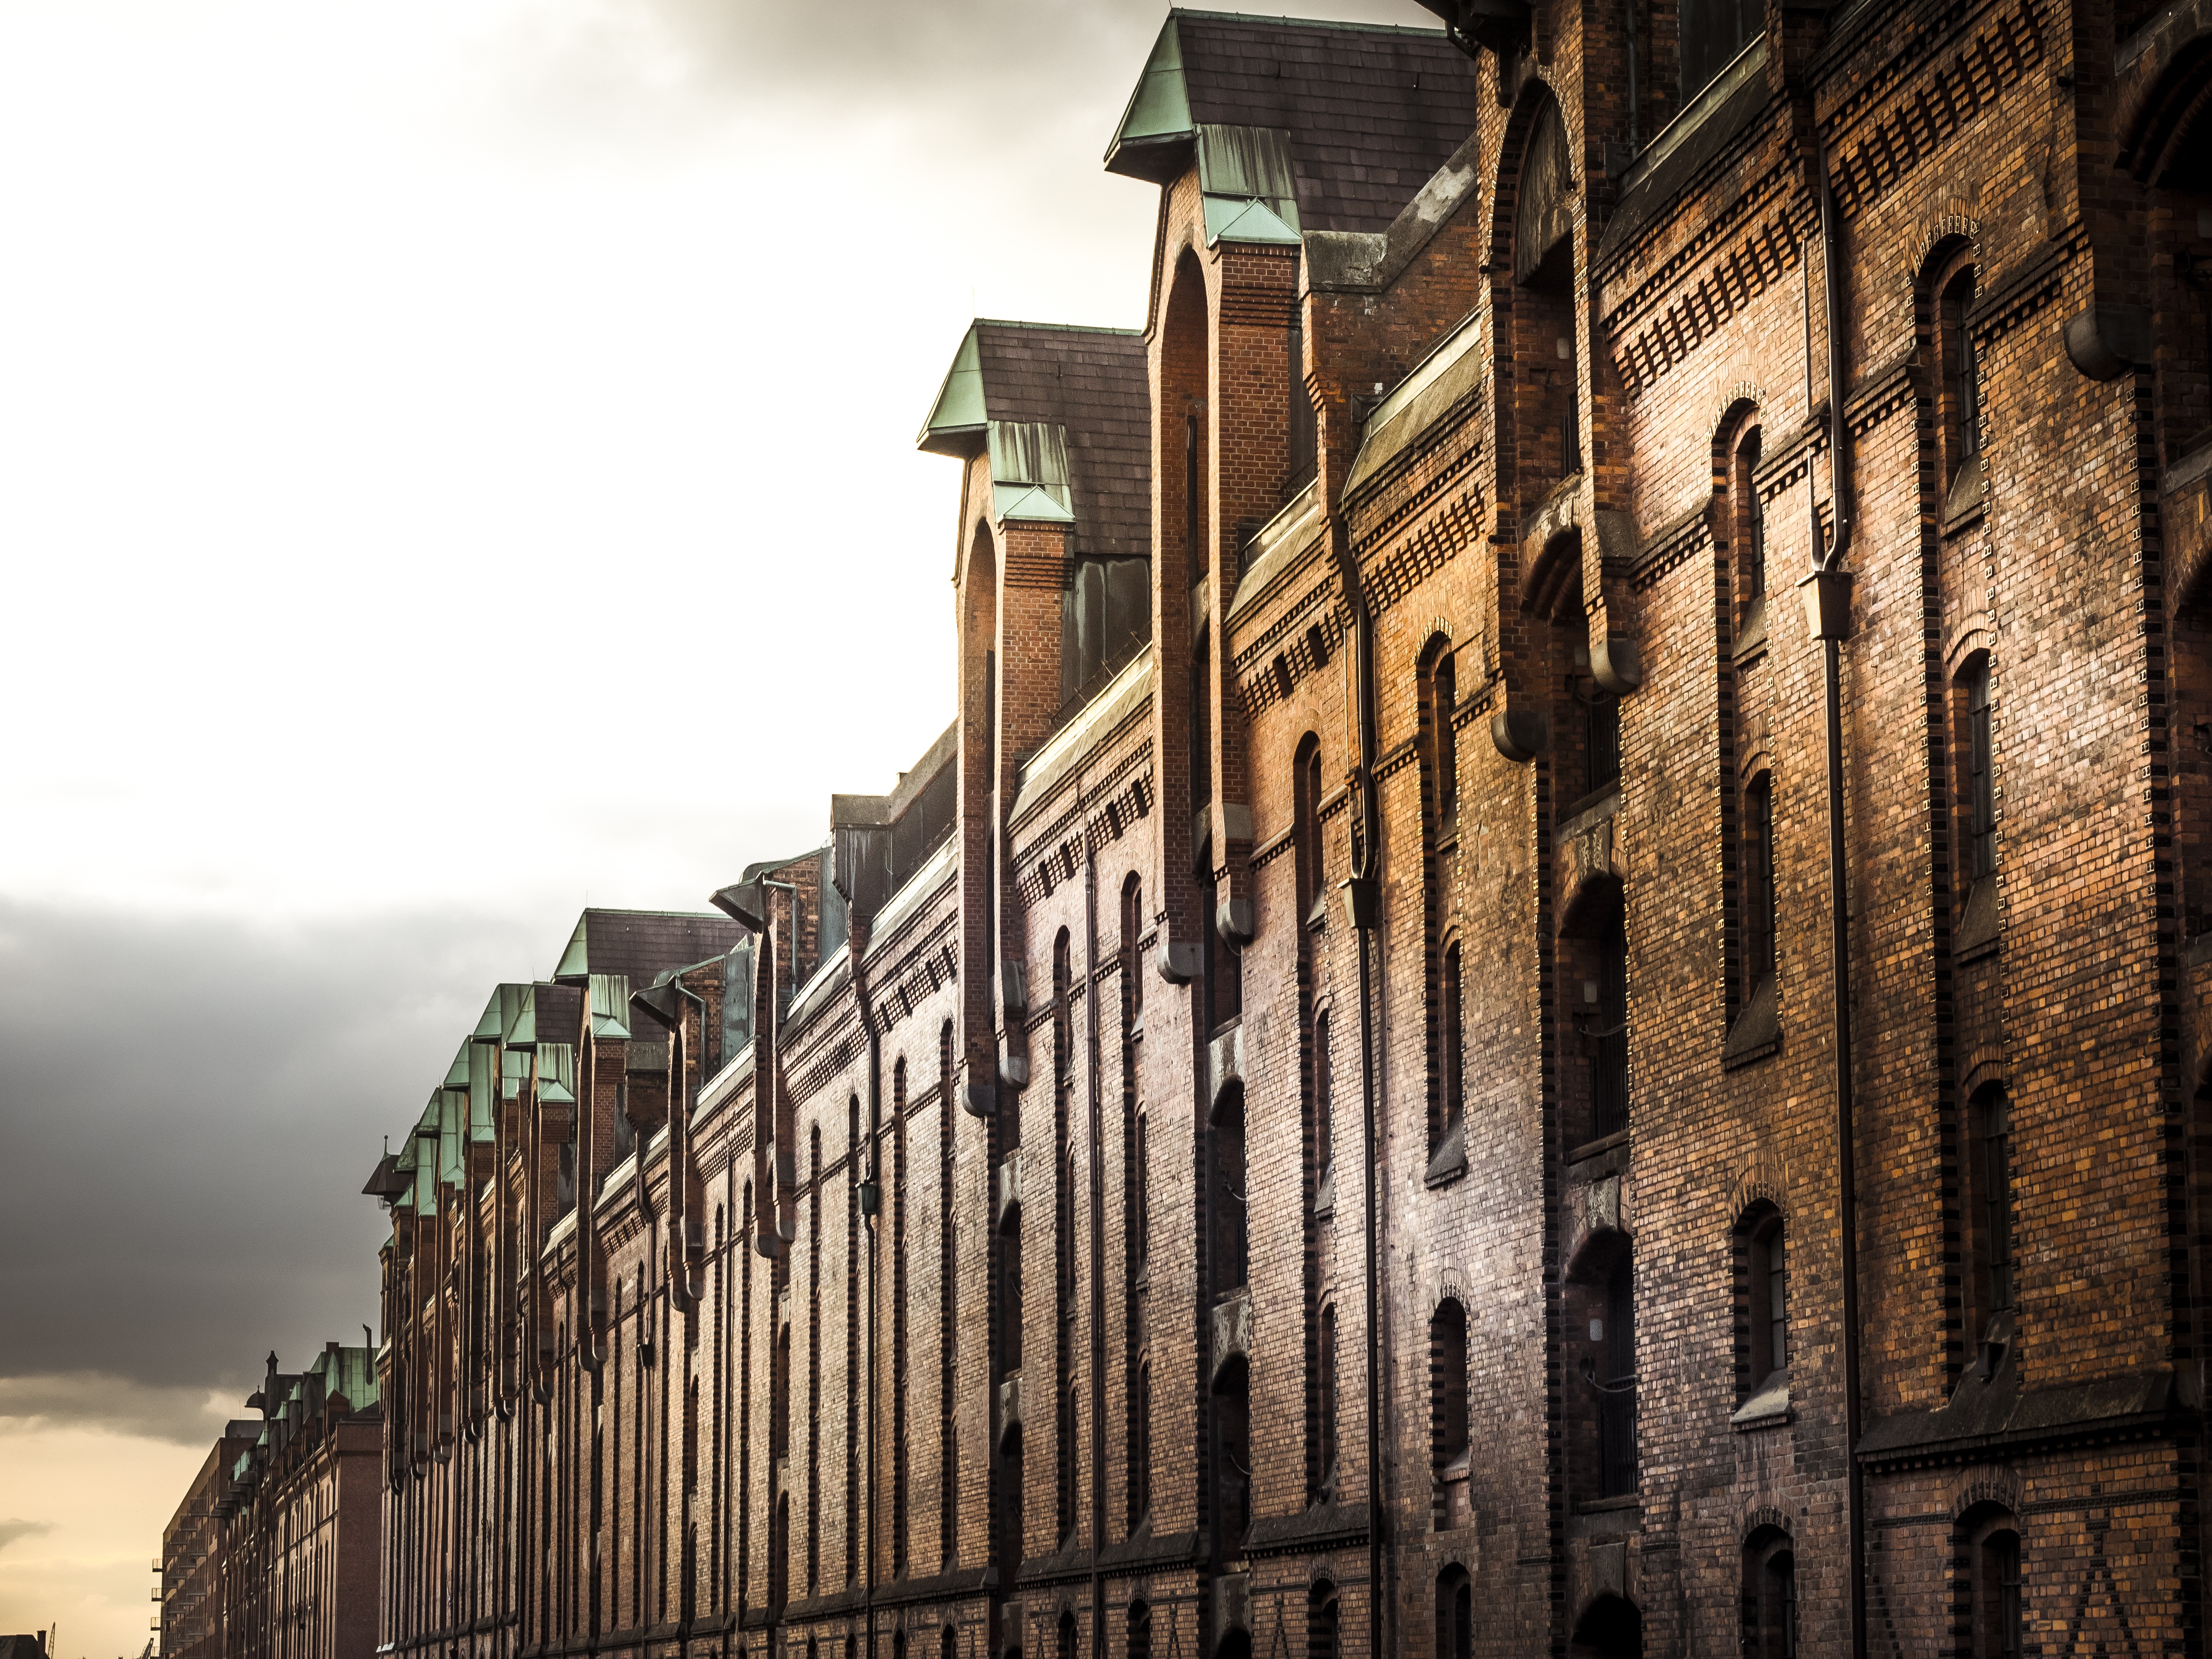
landscape, sea, water, nature, black and white, architecture, sky, wood, sunset, road, street, camera, warm, house, wave, lake, building, alley, city, wall, river, cityscape, summer, boot, idyllic, orange, holiday, facade, rest, port, city life, waterway, grey, hdr, art, clouds, homes, symmetry, photograph, germany, epic, quiet, maritime, mood, perfection, waters, elbe, hamburg, mirroring, perfect, back light, hanseatic city, big city, modern art, speicherstadt, elster, urban area